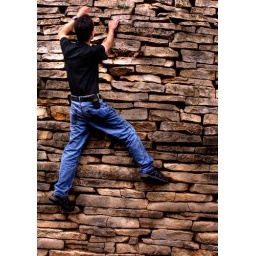
Duck from the Geek Group, climbing horizontally across a wall and in the process neglecting the sidewalk that runs alongside it.